Maksim Osipenko

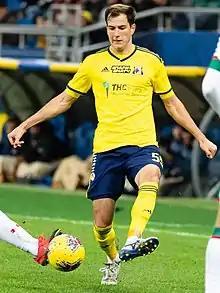
Osipenko with FC Rostov in 2020

Maksim Aleksandrovich Osipenko (born 16 May 1994) is a Russian football defender who plays as a centre-back for Dynamo Moscow and the Russia national team.